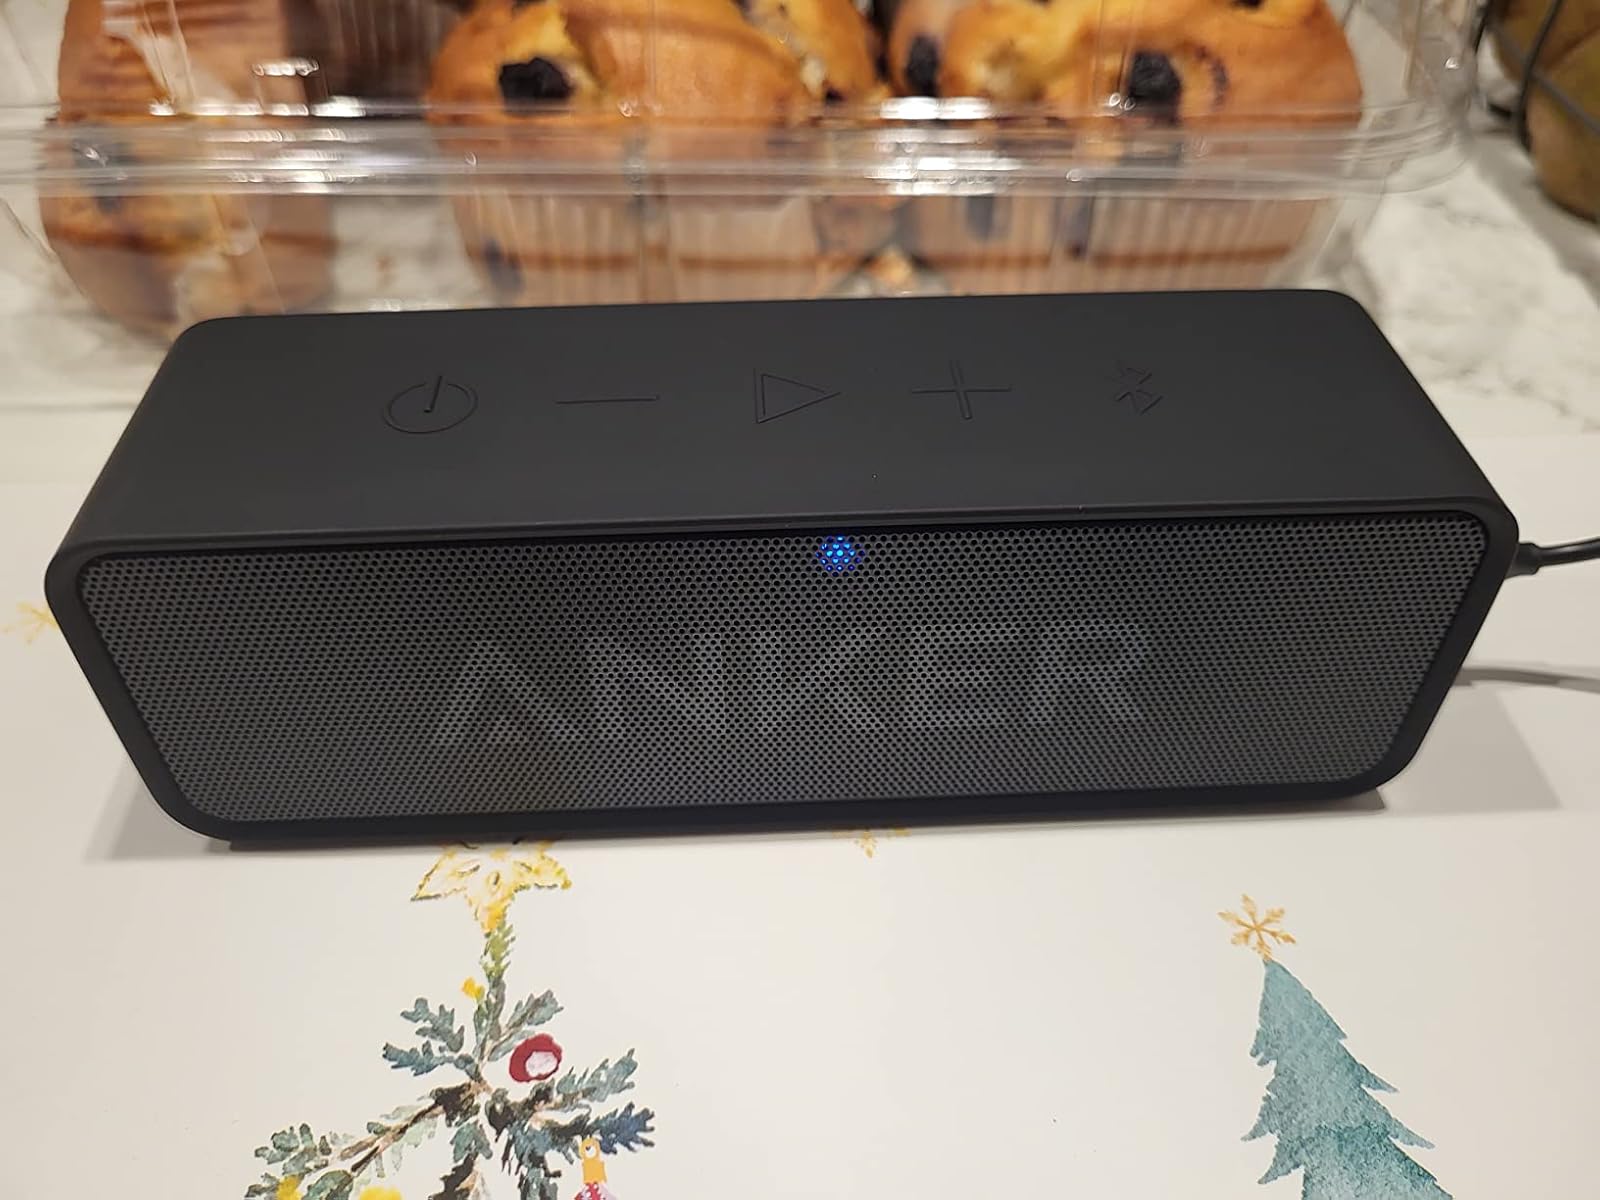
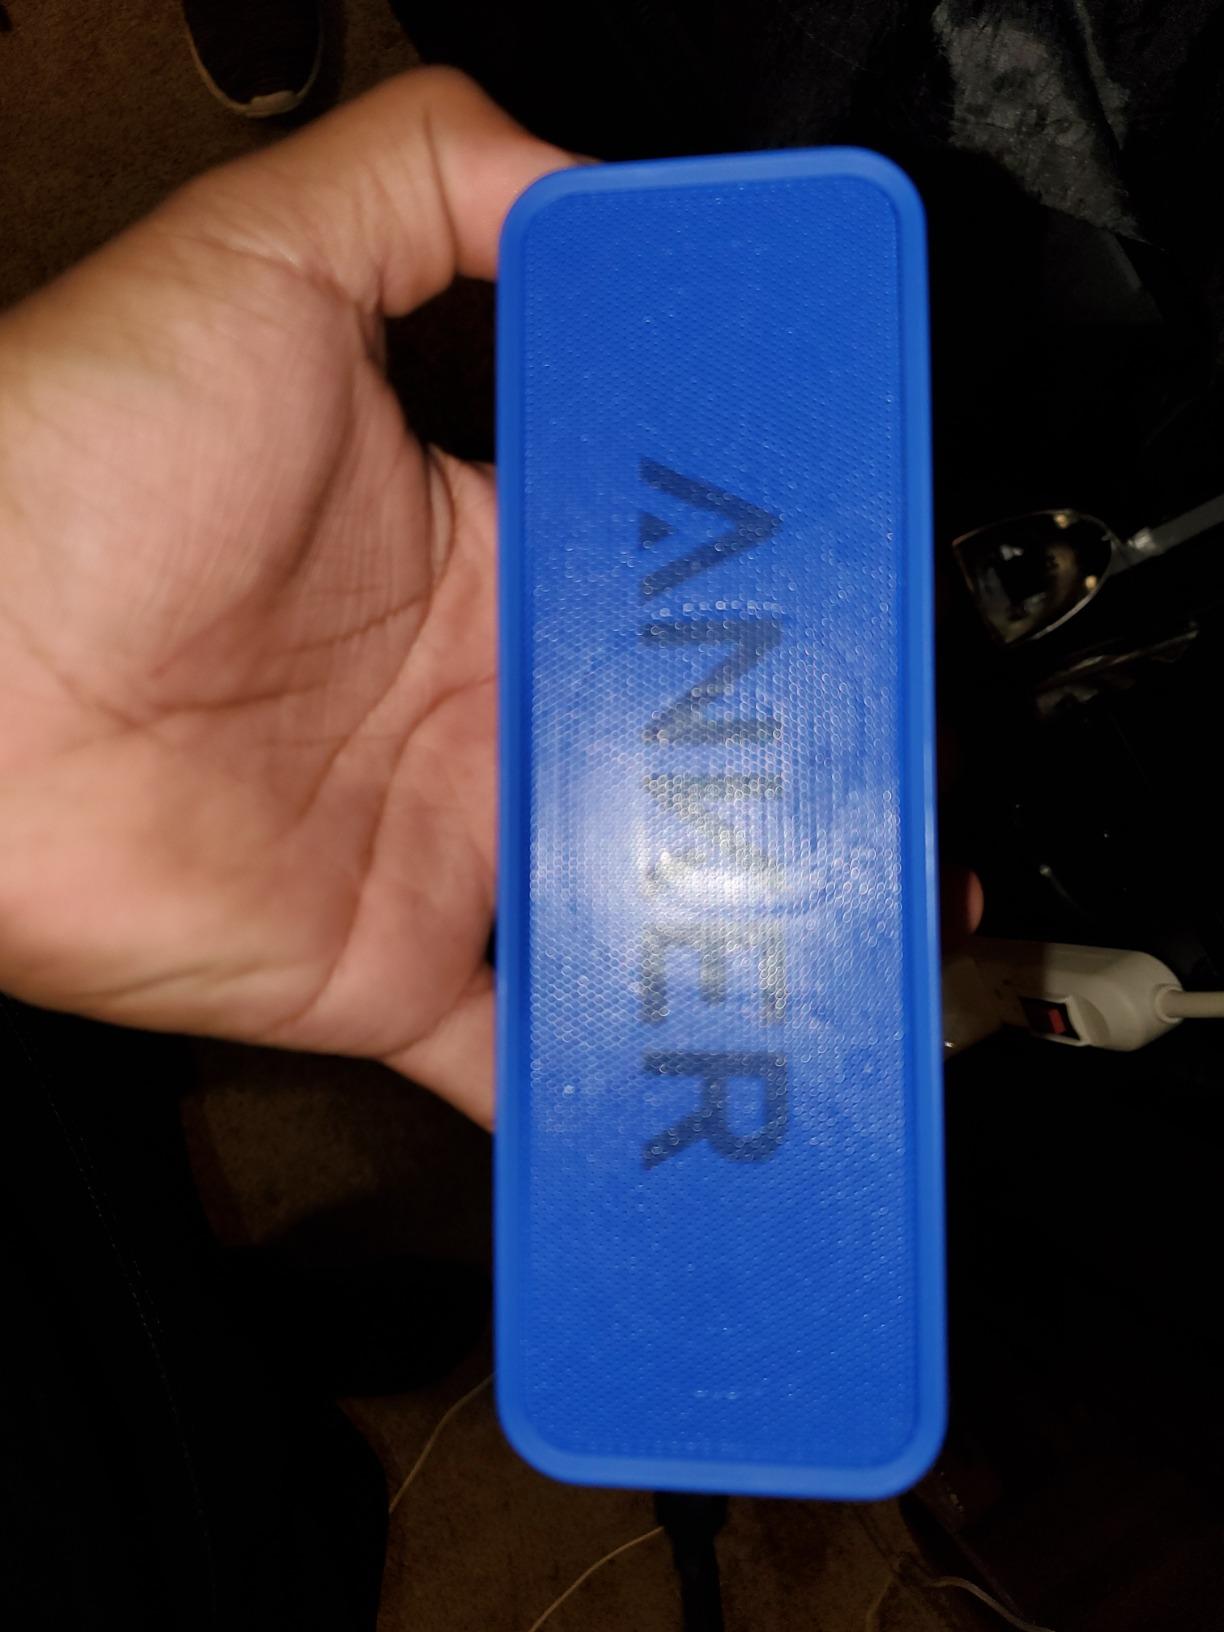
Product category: speaker
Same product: no